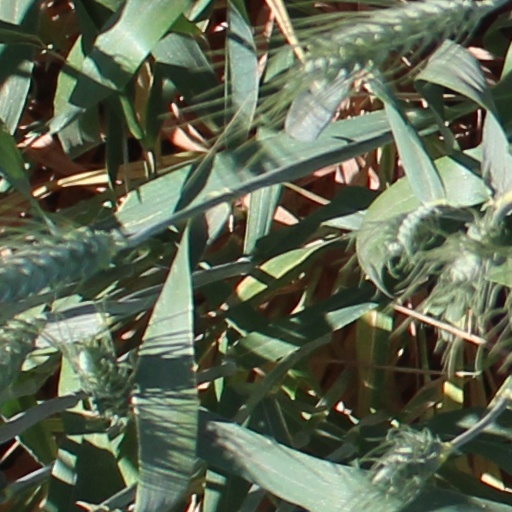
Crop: wheat